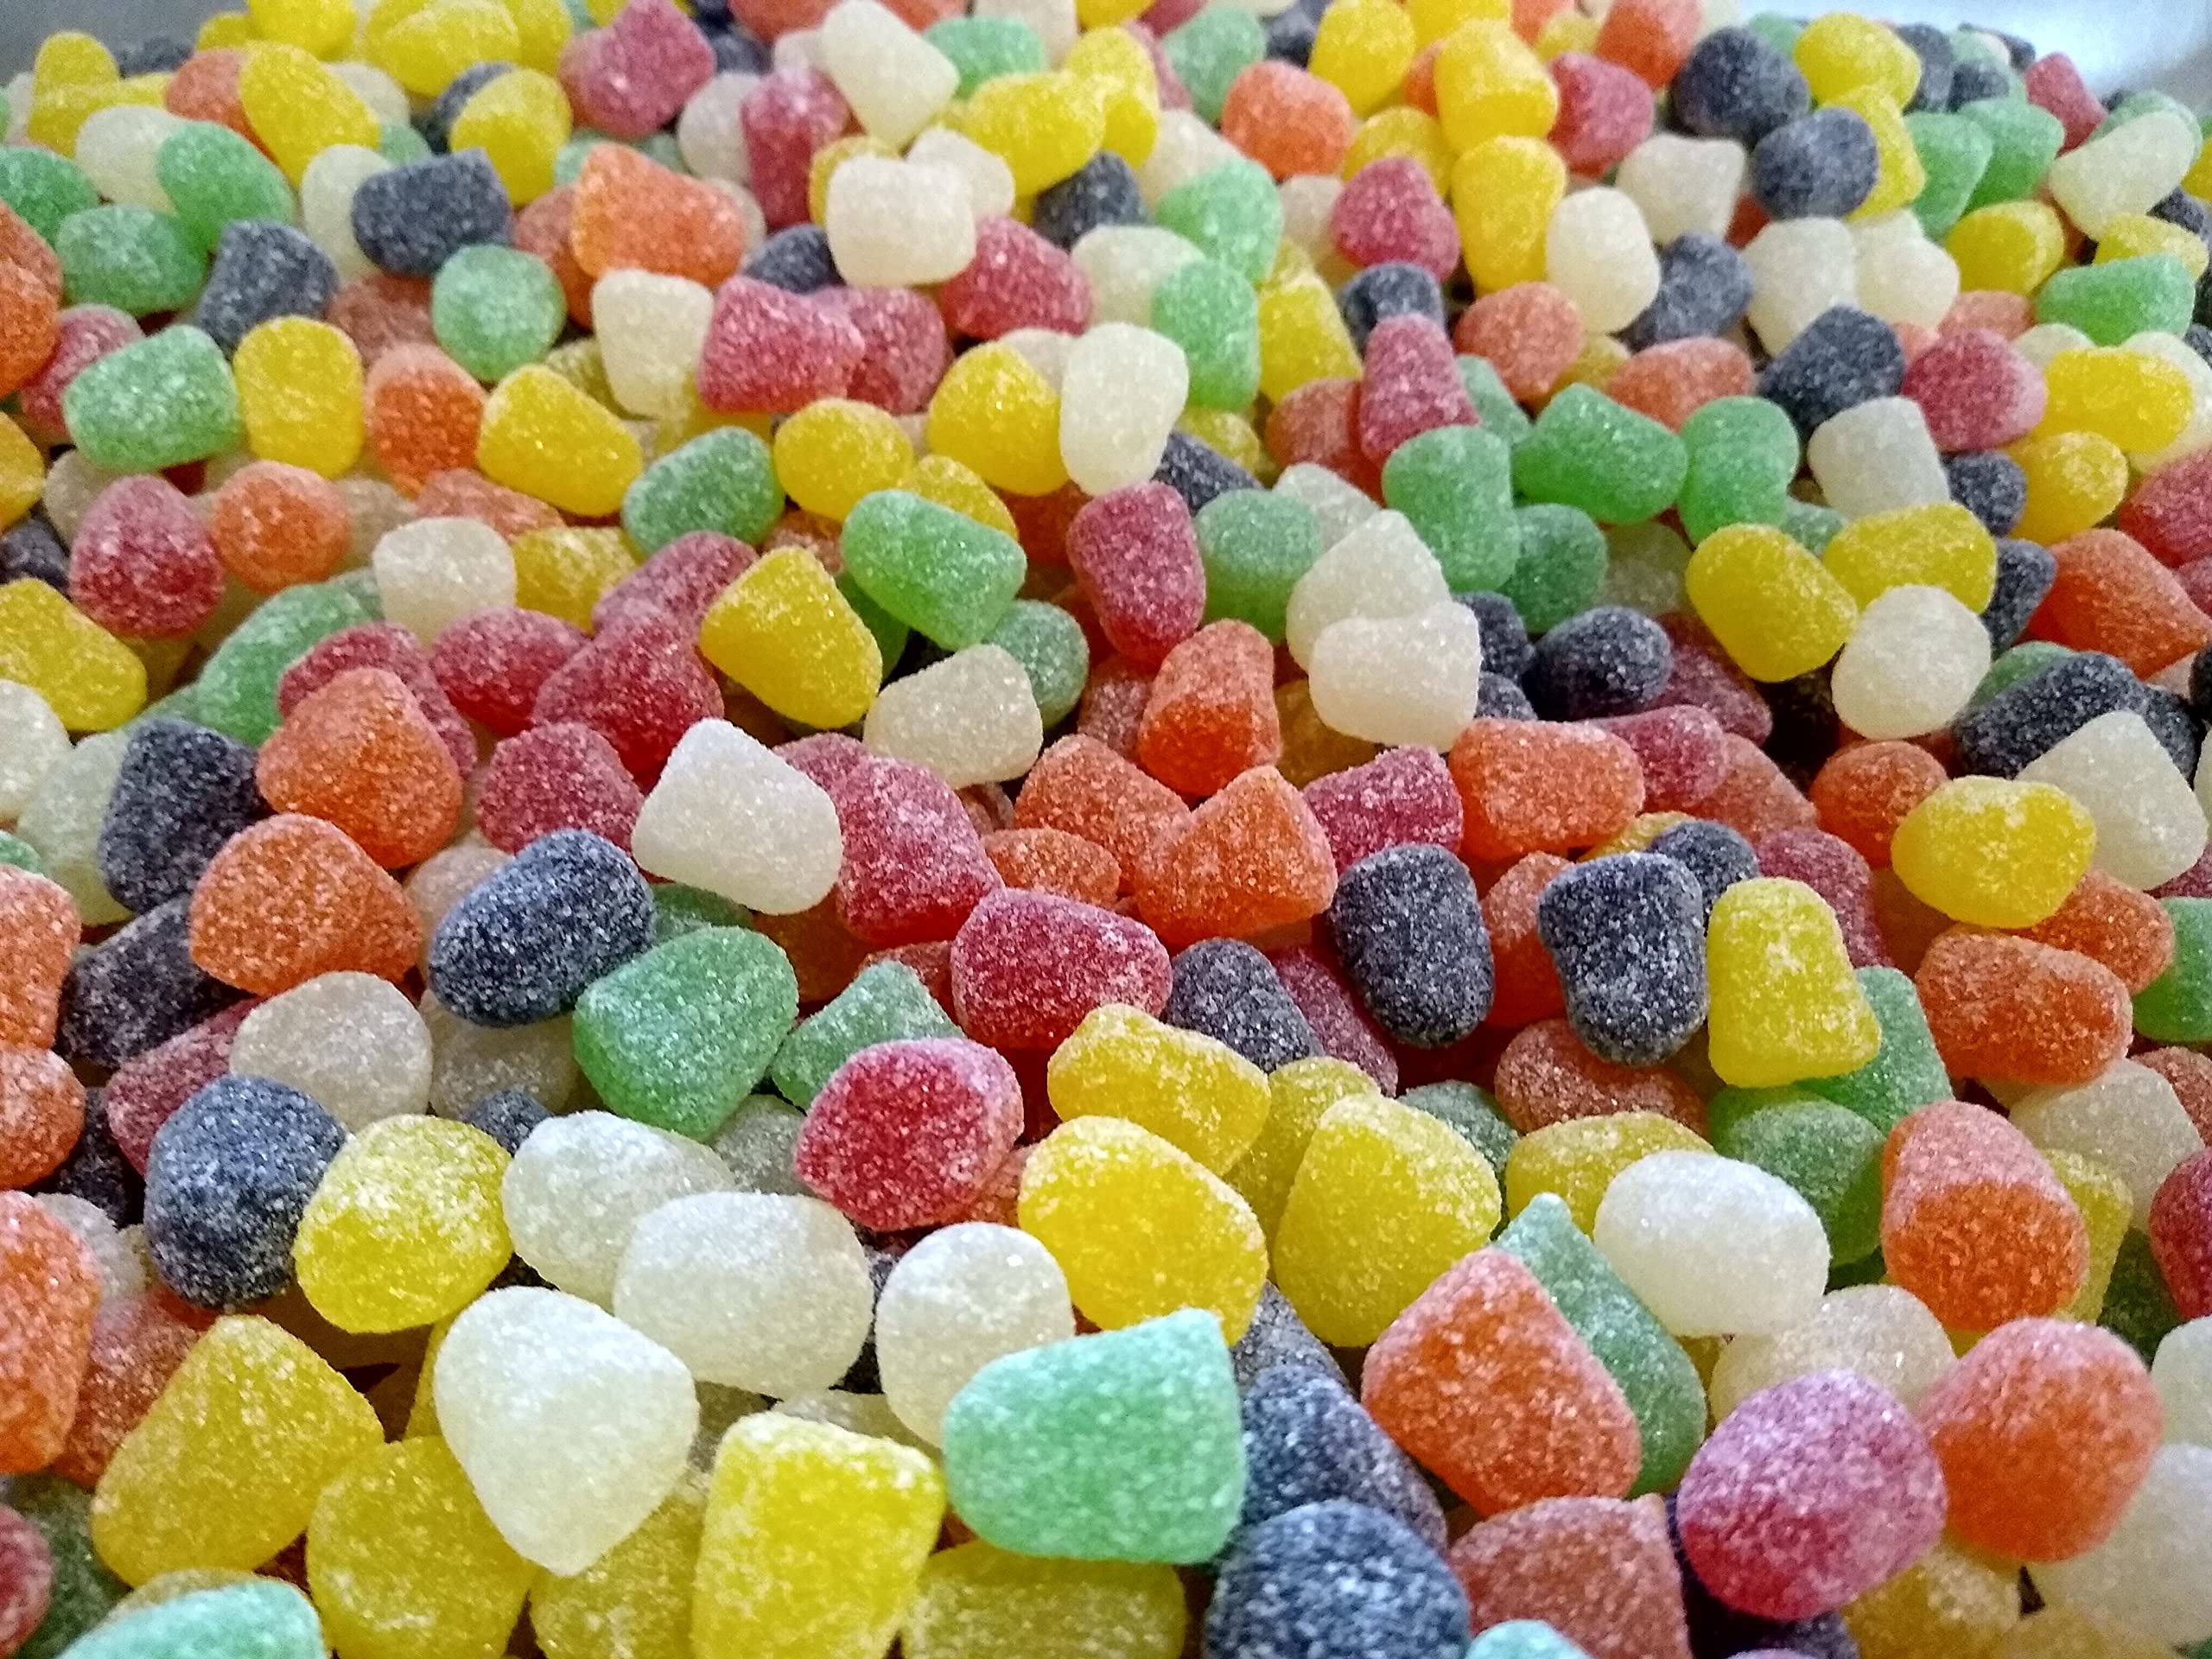
Item Name: Emporium Candy Zachary Assorted Spice Drops - 2 lbs of Fresh Delicious Sweet Sugar Sanded Cinnamon Clove Anise Spearmint Sassafras Wintergreen Gumdrops, Red
Bullet Point 1: Zachary Assorted Spice Drops - 2 lbs of Fresh Delicious Sweet Sugar Sanded Cinnamon Clove Anise Spearmint Sassafras Wintergreen Gumdrops
Bullet Point 2: Classic flavors. Soft and chewy.
Bullet Point 3: Mix in with other flavors or simply open and eat..
Bullet Point 4: Items are repackaged in a facility that may contain milk, soy, peanuts, tree nuts, eggs, wheat and all other allergens.
Bullet Point 5: item weight: 32.0 ounces
Product Description: Assorted Spice Drops - 2 lbs of Fresh Delicious Sweet Sugar Sanded Cinnamon Clove Anise Spearmint Sassafras Wintergreen Gumdrops
Value: 32.0
Unit: Ounce

Price: 29.62